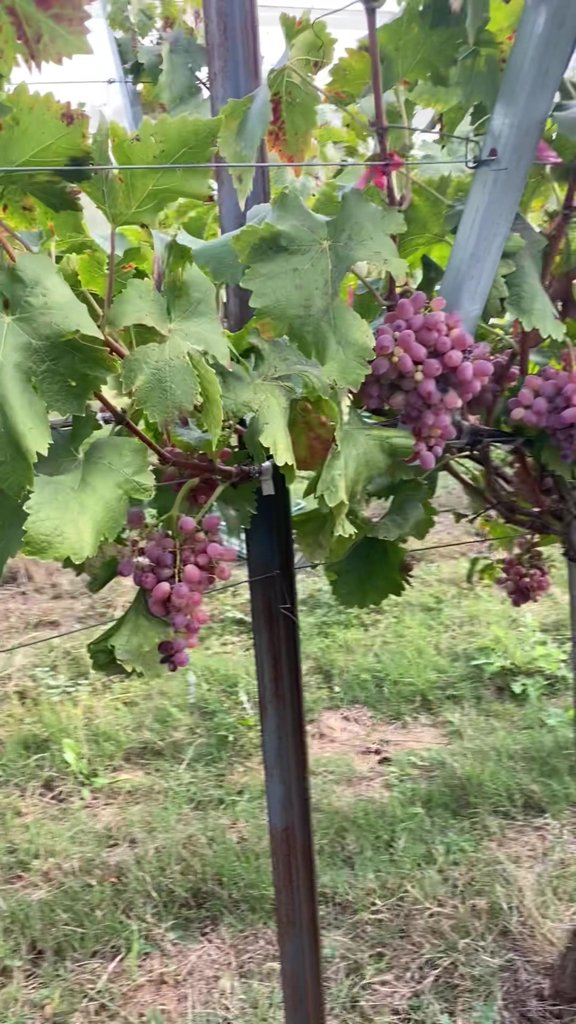
Berries visible: 141
Grape clusters: 5